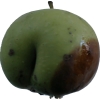
Label: Apple 12